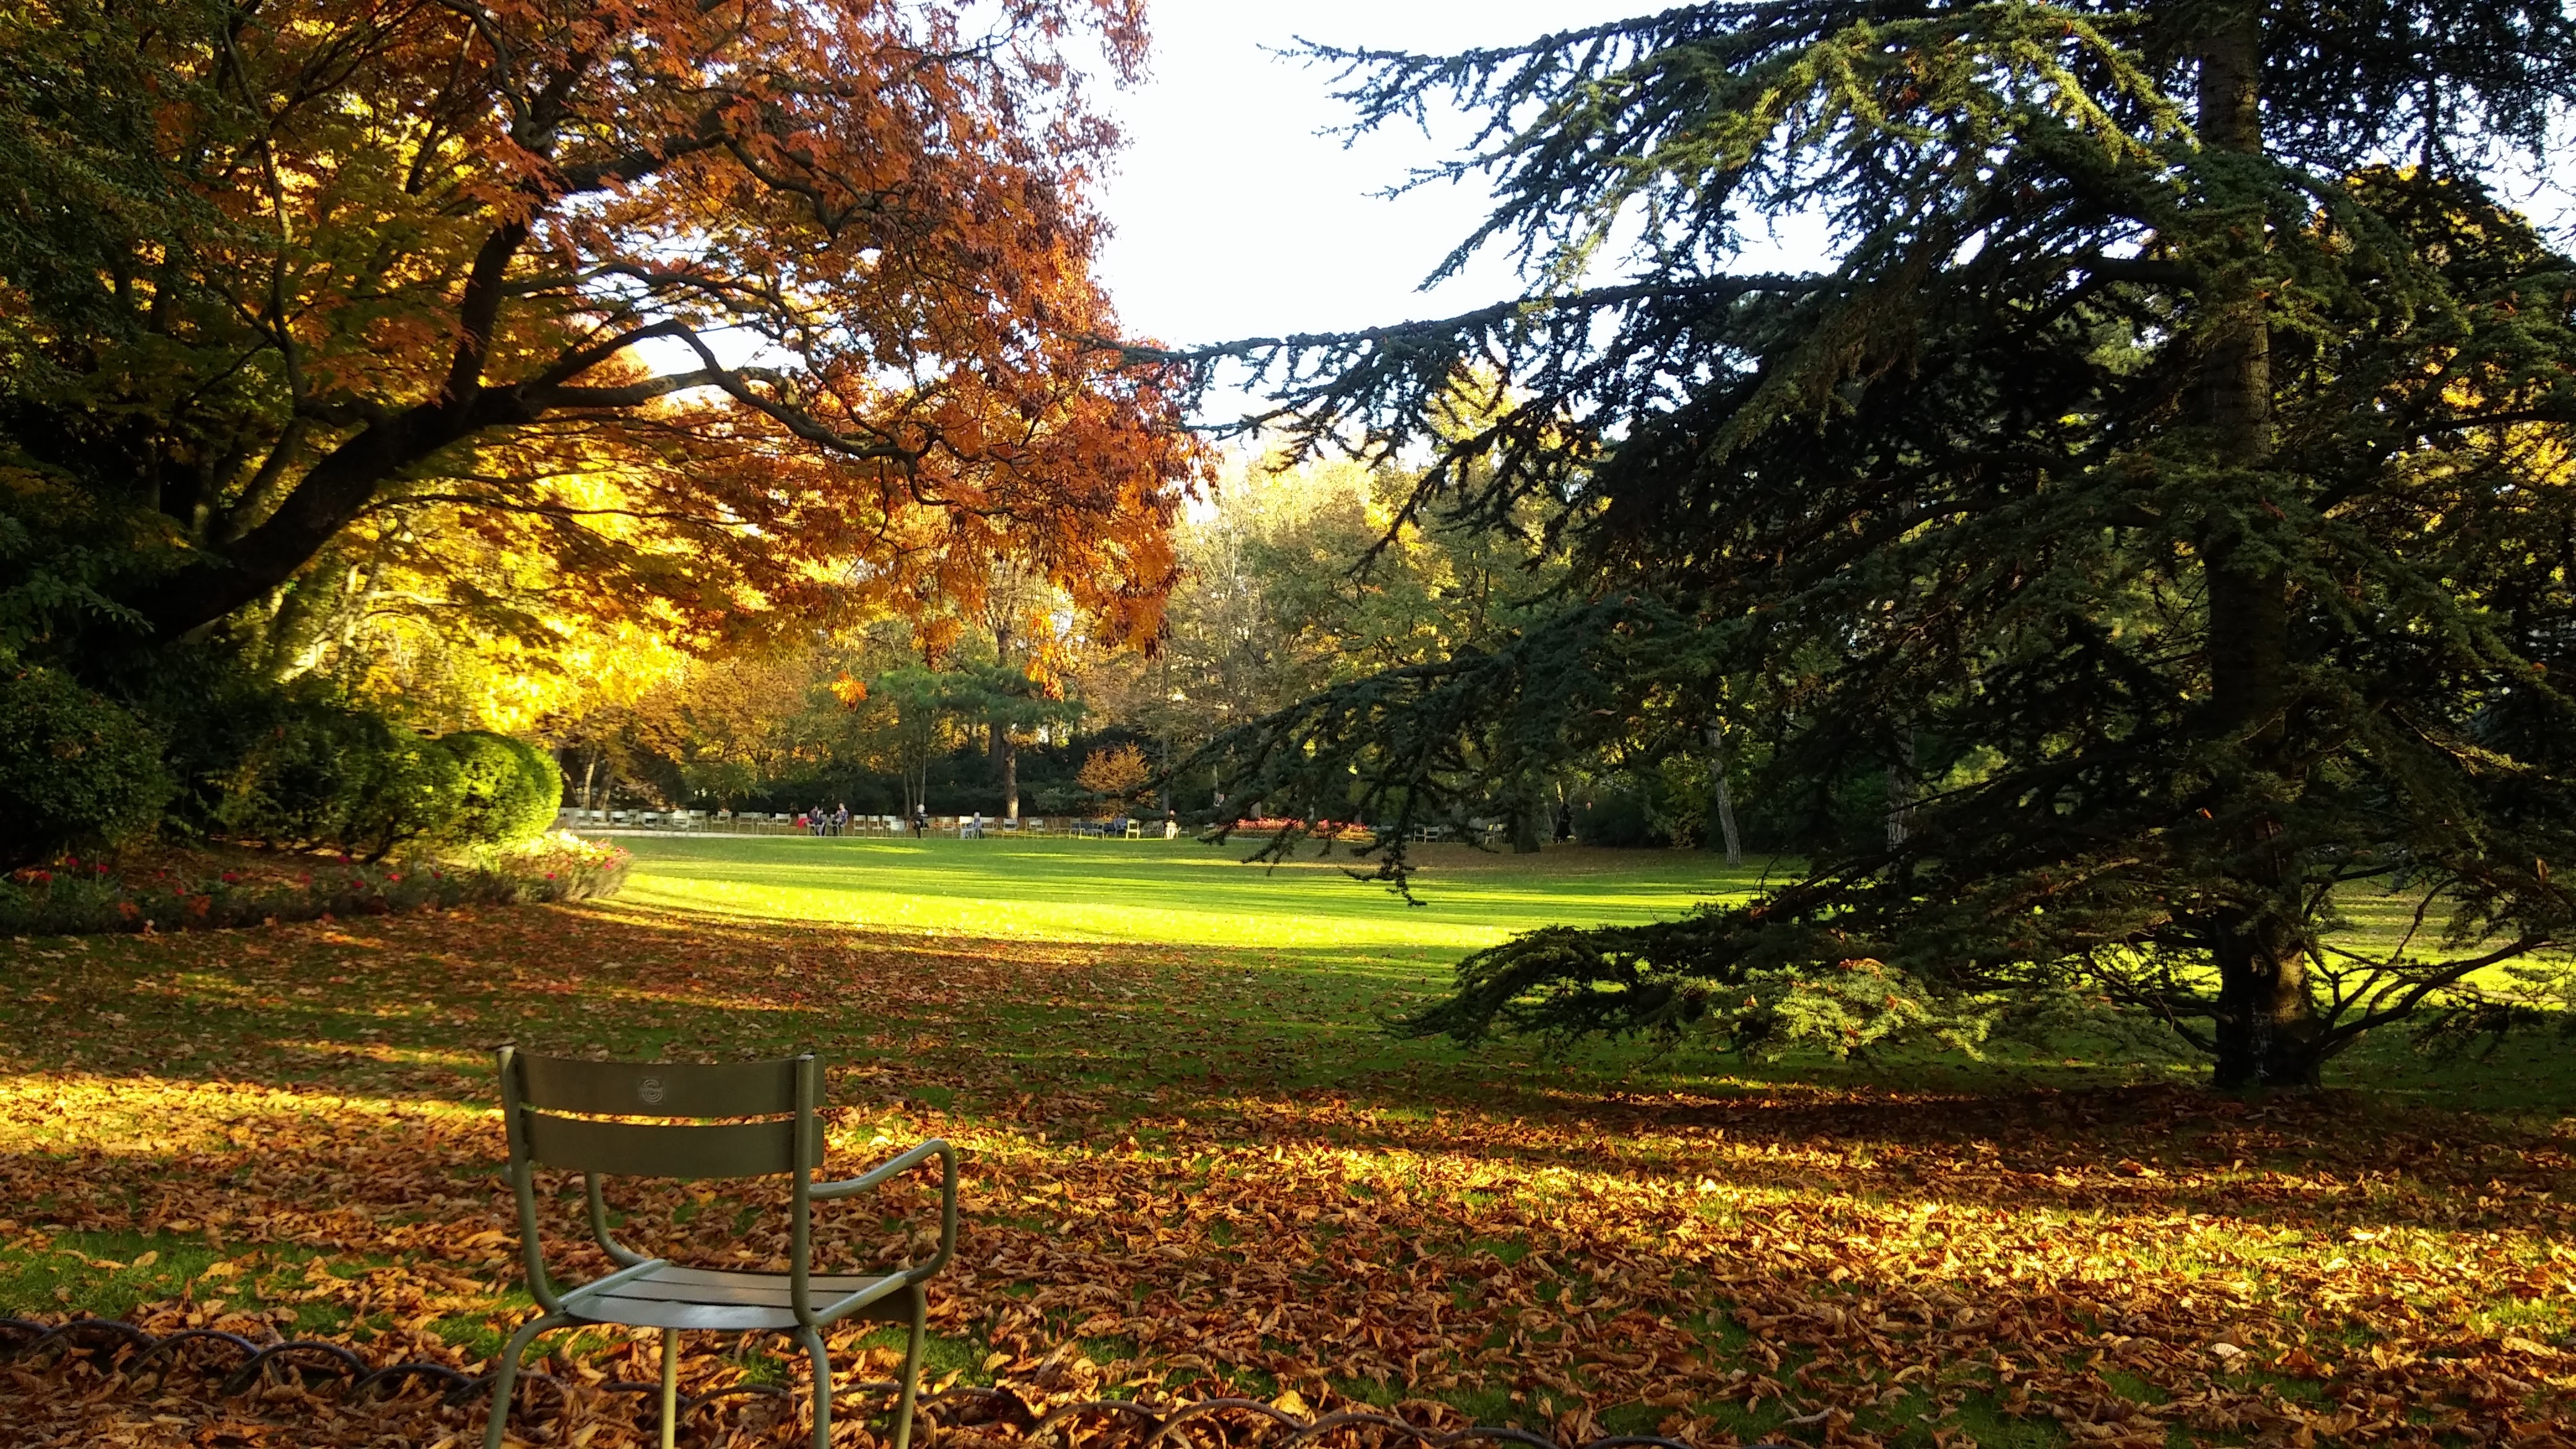
tree, nature, forest, grass, plant, lawn, meadow, sunlight, morning, leaf, paris, france, europe, autumn, park, sightseeing, garden, season, jardin, luxembourg, woodland, jardin du luxembourg, woody plant